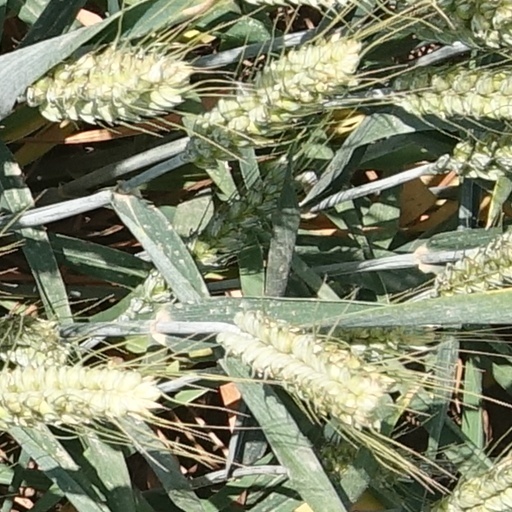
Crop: wheat